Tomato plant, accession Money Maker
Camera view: vertical (180 deg); turntable rotation: 0 degrees
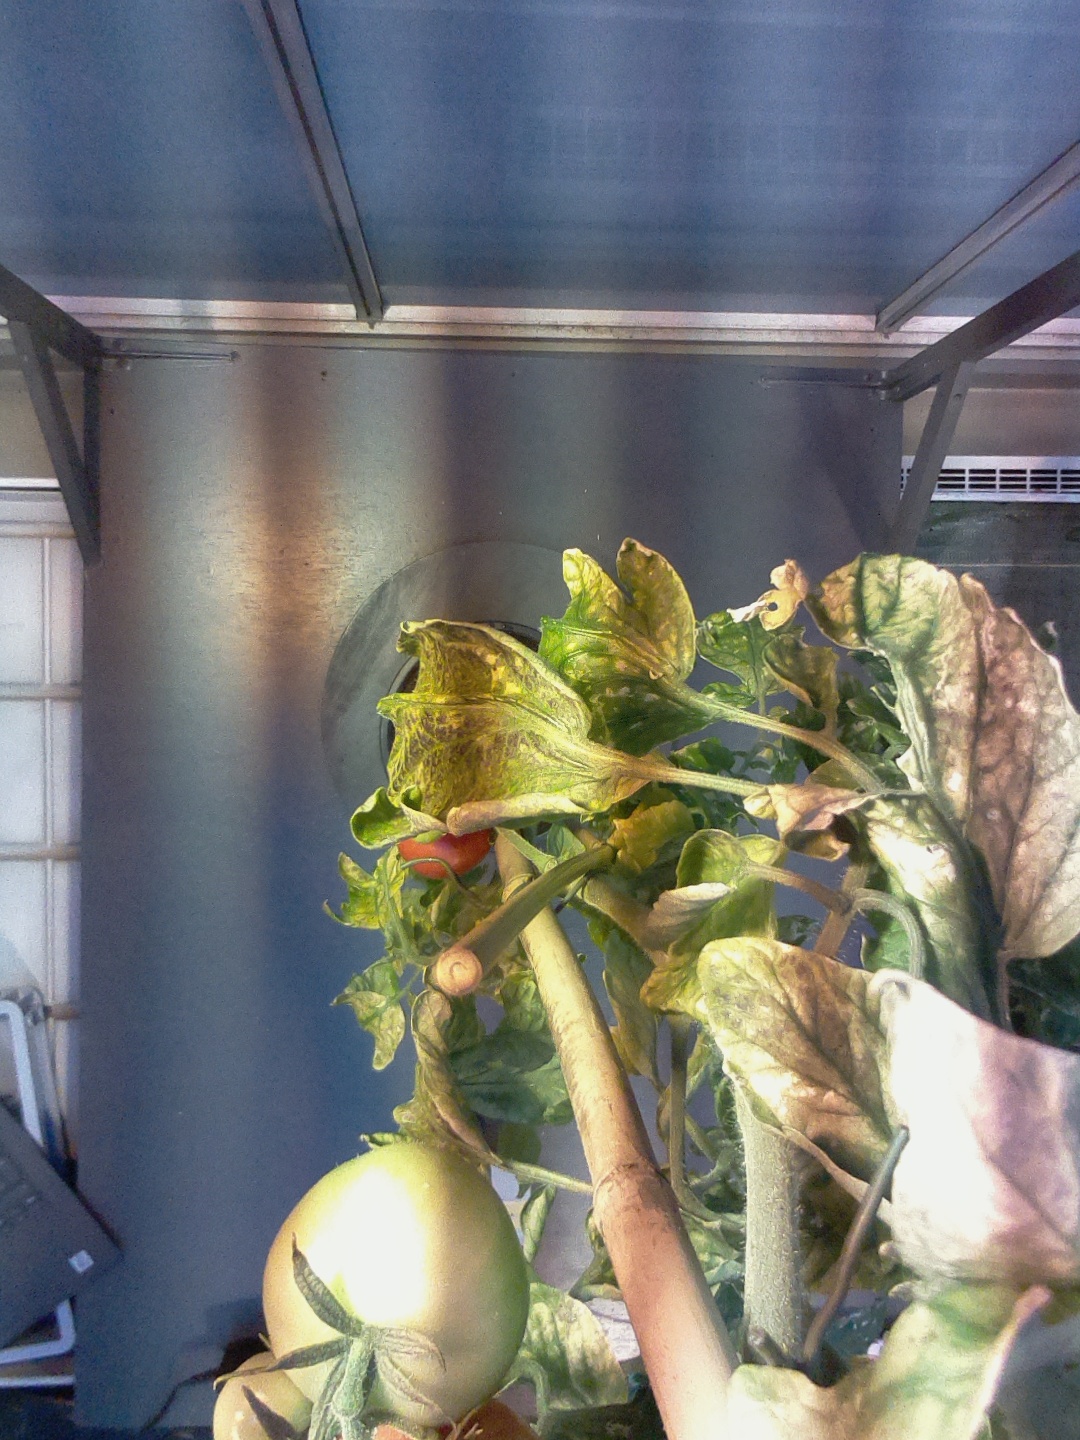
BBCH growth stage 85: 50%-60% of fruits show typical fully ripe color